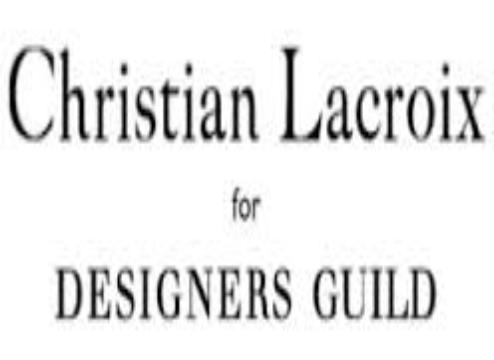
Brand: Christian Lacroix
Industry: Clothes